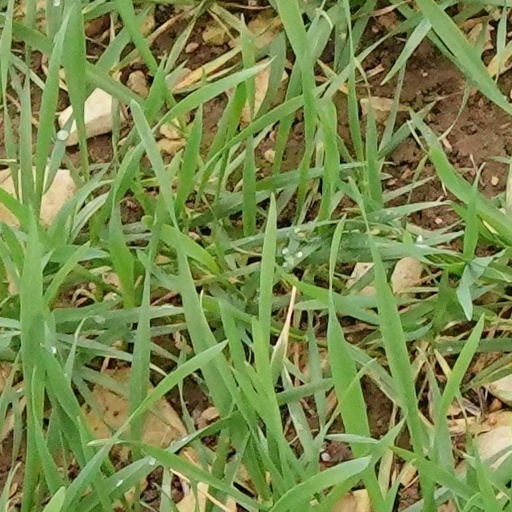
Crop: wheat